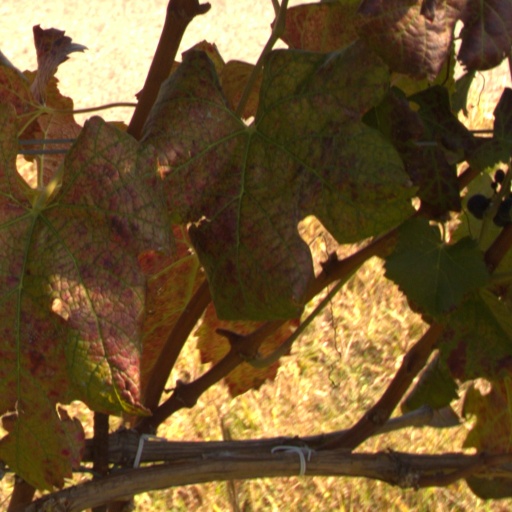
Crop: grape